Andre Spitzer

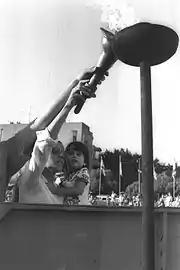
Ankie Spitzer, the widow of Andre Spitzer, holds her daughter while lighting the torch during a memorial ceremony on Yud Alef Square (1974).

Despite having no family in Israel and knowing little Hebrew, Ankie Spitzer decided to remain in Israel with her daughter, and later converted to Judaism. Ankie explained that she thought that if she returned to Amsterdam to raise her daughter, "I would never be able to explain to Anouk what her father was about. She would always be an exception there. Here, she would fit in".